José Luis Zamanillo González-Camino

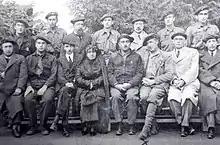
in Vienna, October 1936

In March 1936 Zamanillo entered a Carlist body co-ordinating preparations to a rising and based in Sant-Jean-de-Luz. He was among key architects of a so-called "Plan de los Tres Frentes", a project of toppling the Republic by means of an exclusively Carlist coup; it crashed in early June when security unearthed a depot with hundreds of false Guardia Civil uniforms. Preparations were re-formatted as negotiations with the military conspiracy. Since 1935 engaged in noncommittal talks with UME he took part in key debates of early summer, meeting general Mola on June 11 and July 2. In conspiracy using the alias of "Sanjuan", Zamanillo was cruising between Sant-Jean-de-Luz, his temporary headquarters of Elizondo, Irun and Estella. He adhered to the line advocated by Fal, who demanded that political deal is concluded first and who opposed unconditional access to military coup. Details are not entirely clear; at one point it seemed that negotiations with increasingly desperate Mola have crashed, but eventually the Navarrese outmaneuvered Fal and closed an ambiguous deal. On July 15 Zamanillo ordered requeté mobilization and 2 days later he issued the order to rise.